Dancing with the Stars (American TV series) season 29

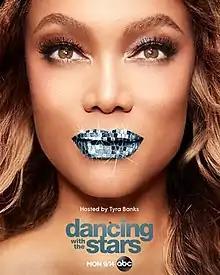
Promotional poster, featuring host Tyra Banks

Season twenty-nine of the American reality competition series "Dancing with the Stars" premiered on September 14, 2020 on ABC and streamed on Hulu. Due to the COVID-19 pandemic, the season was filmed without a live studio audience.